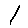
Label: 1